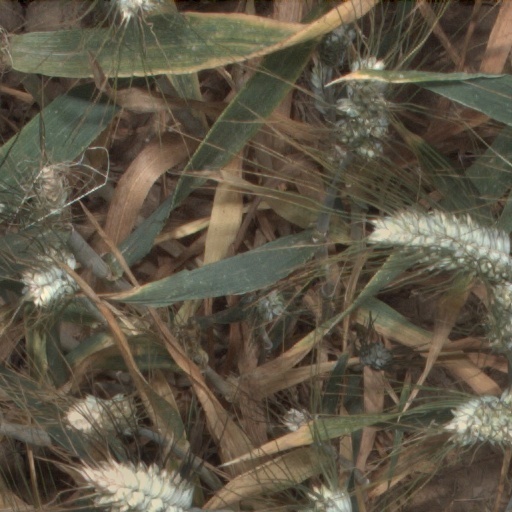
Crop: wheat